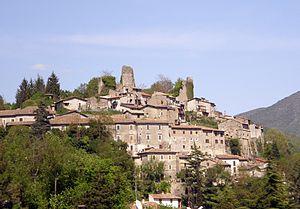
Carsoli est une commune de la province de L'Aquila dans les Abruzzes en Italie.